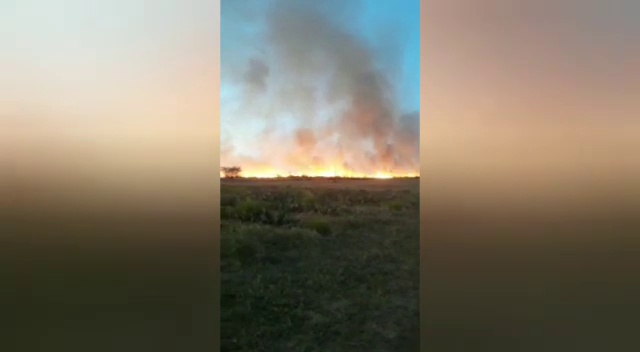
Fire: yes
Smoke: yes